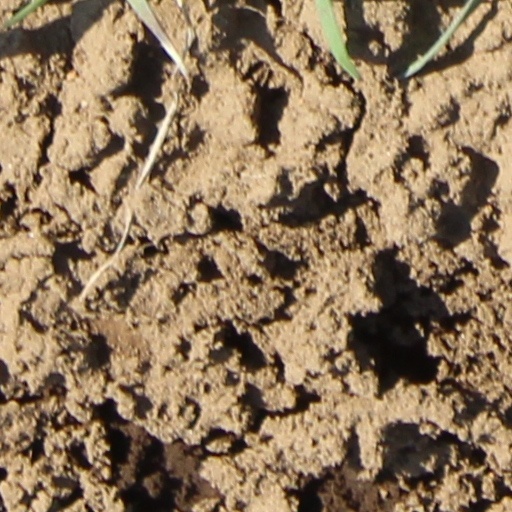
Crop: wheat